Soviet space program

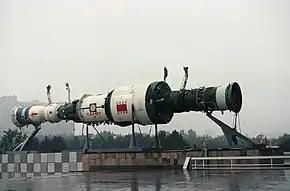
Model of Salyut-7 with a Soyuz spacecraft docked

In 1981, Venera 13 performed a successful soft-landing on Venus and marked the first probe to drill into the surface of another planet and take a sample. Venera 13 also took an audio sample of the Venusian environment, marking another first.